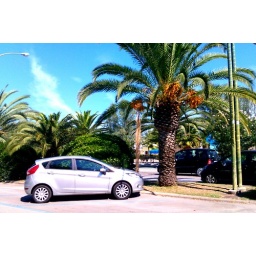
My car in front of tree at the beach today.